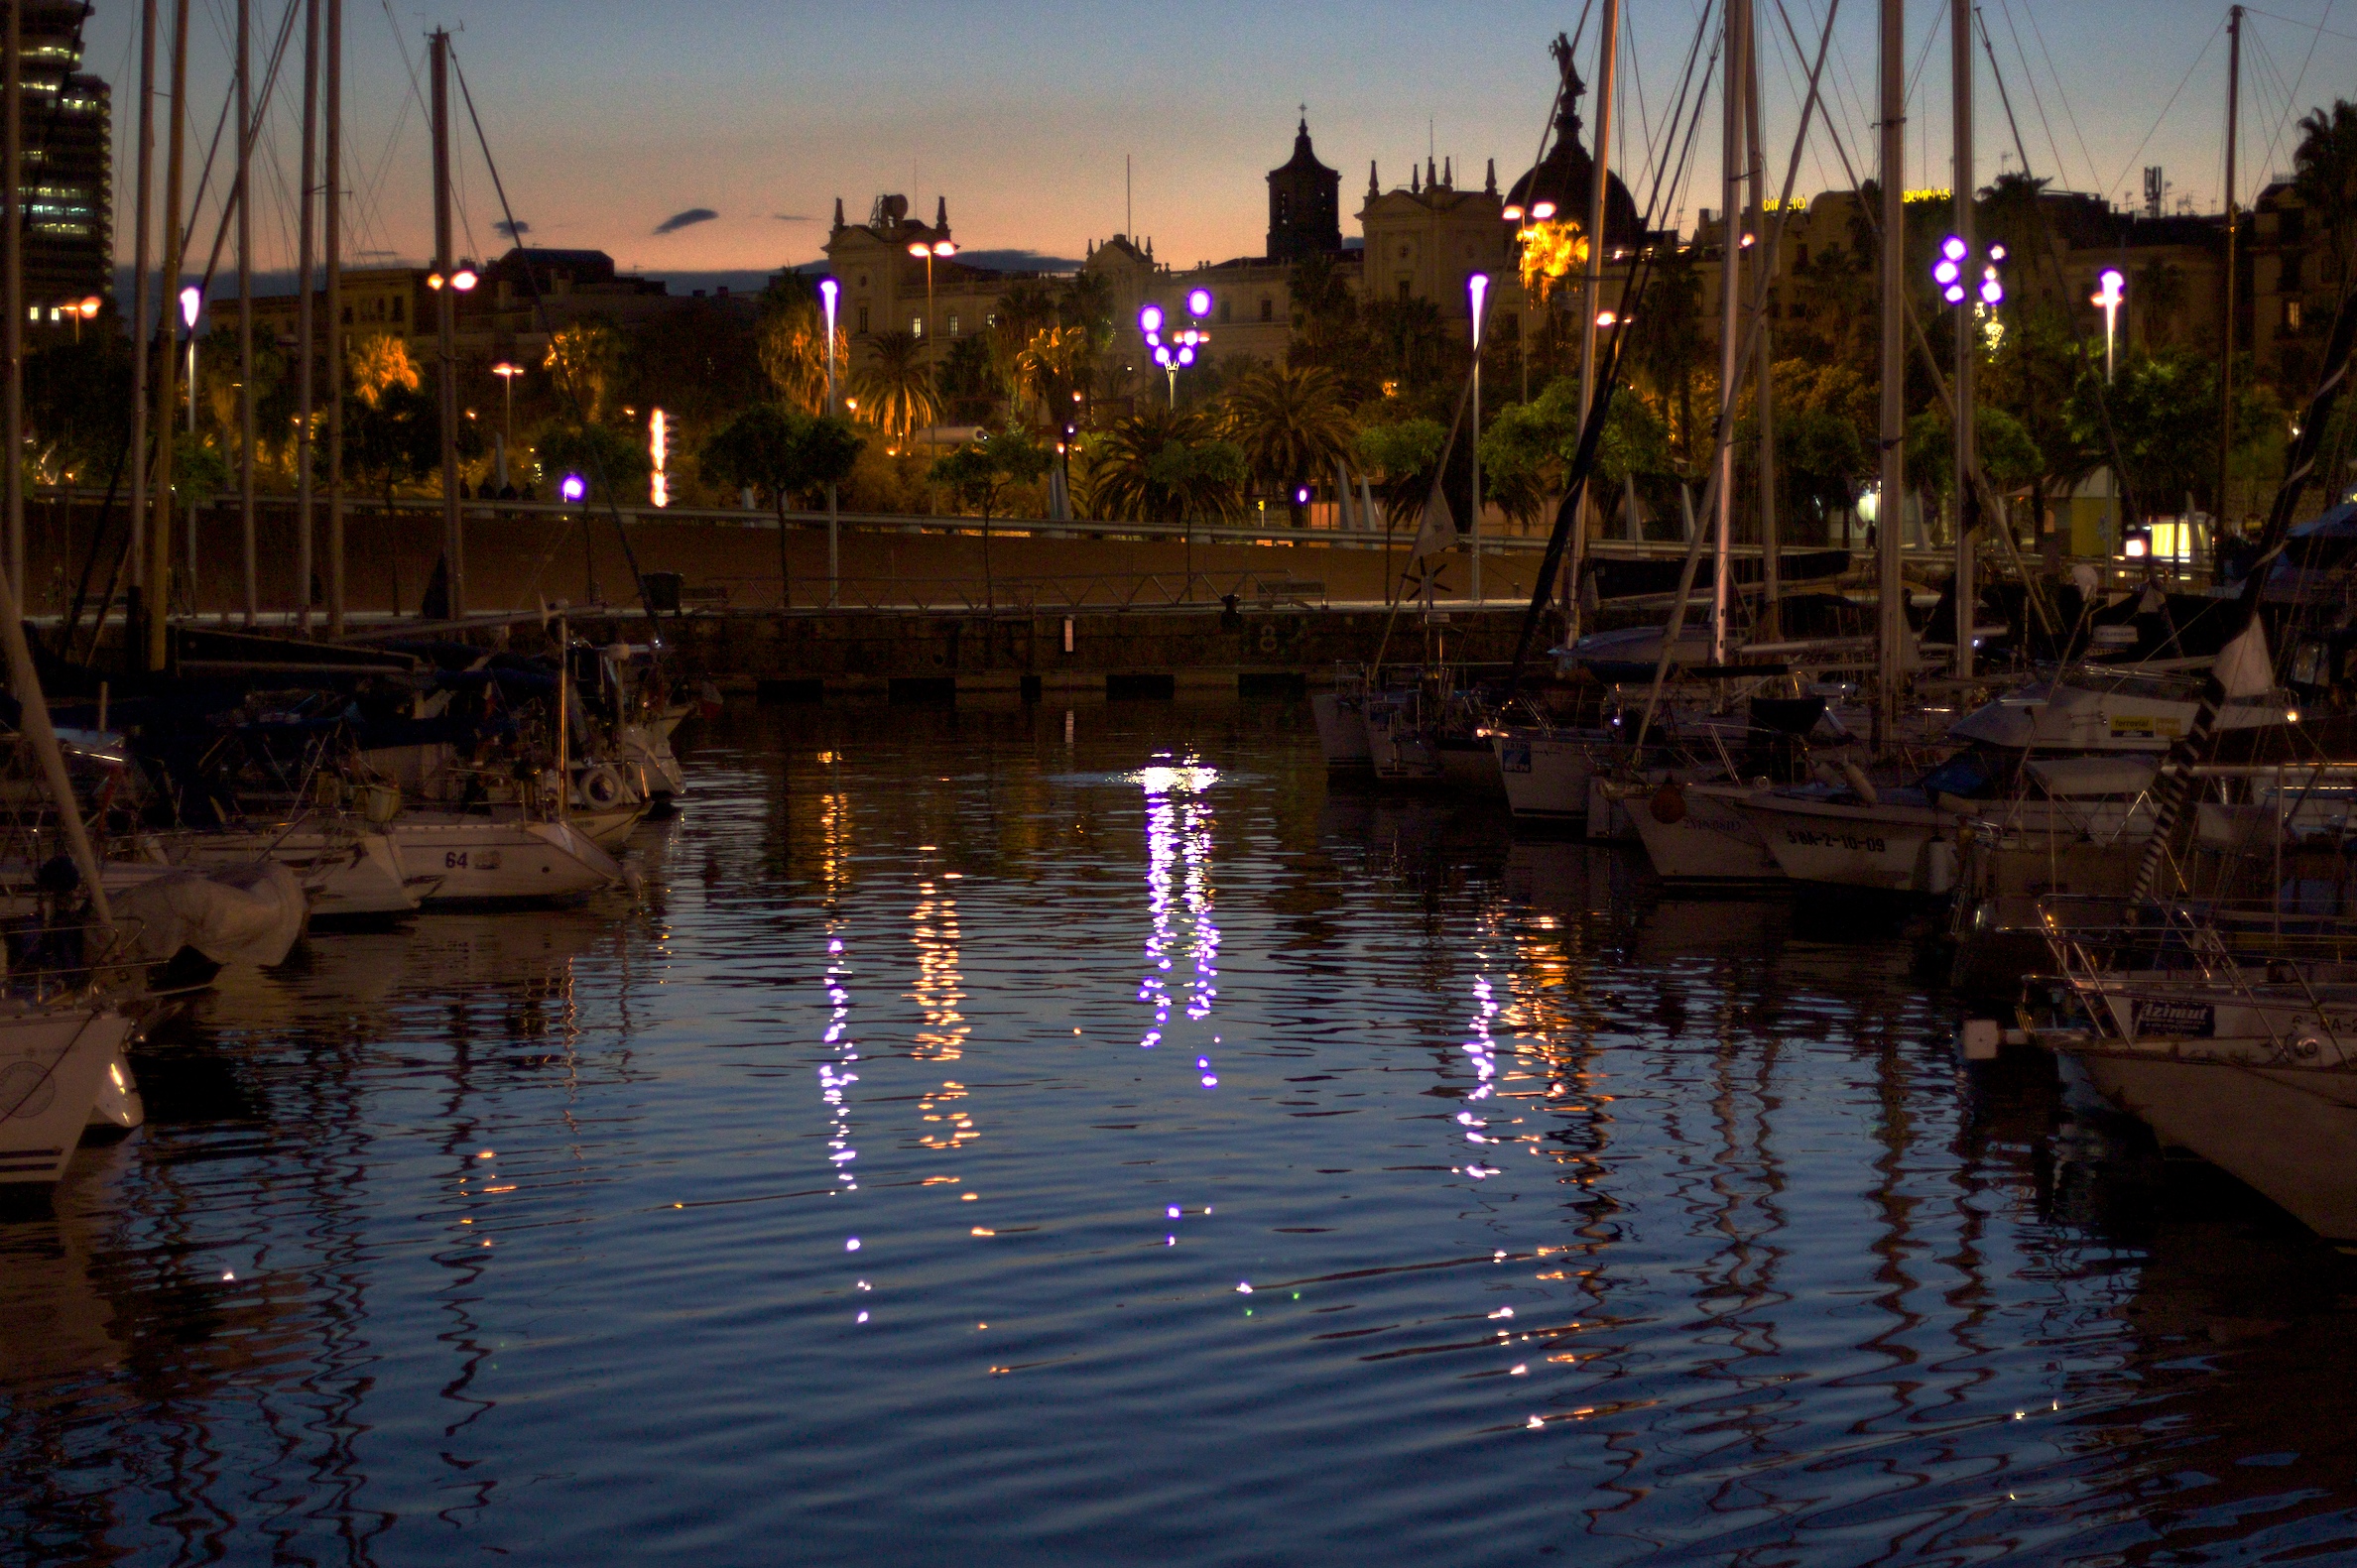
water, dock, boat, night, cityscape, dusk, evening, reflection, vehicle, marina, waterway